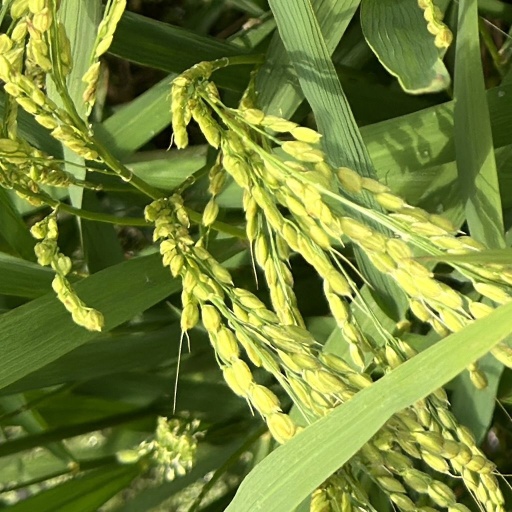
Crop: rice